Phrygians

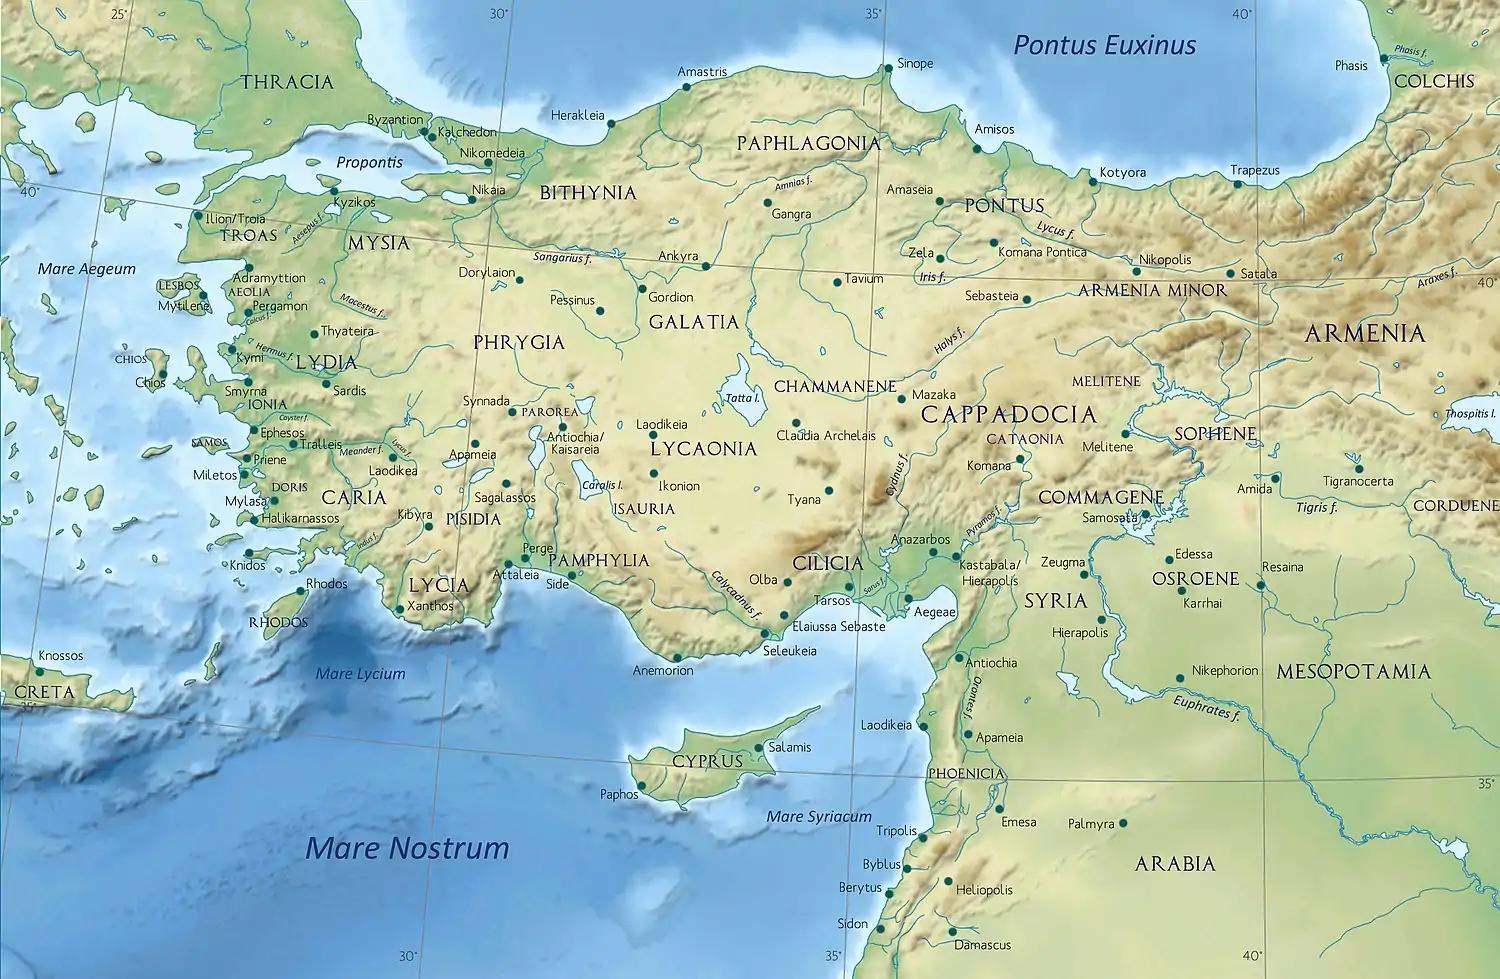
Classical regions of Asia Minor/Anatolia

A conventional date of c. 1180 BC is often used for the influx (traditionally from Thrace) of the pre-Phrygian Bryges or Mushki, corresponding to the very end of the Hittite Empire. Following this date, Phrygia retained a separate cultural identity. From tribal and village beginnings, the state of Phrygia arose in the 8th century BC with its capital at Gordium. Around 690 BC, it was invaded by the Cimmerians. Phrygia was briefly conquered by its neighbour Lydia, before it passed successively into the Persian Empire of Cyrus the Great and later the empire of Alexander and his successors. Later, it was taken by the Attalids of Pergamon, and eventually became part of the Roman Empire. The last mention of the Phrygian language in literature dates to the 5th century AD and it was likely extinct by the 7th century.